Bembine Tablet

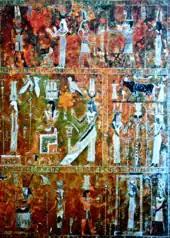
The Bembine Table of Isis (detail)

The Bembine Tablet, the Bembine Table of Isis or the Mensa Isiaca (Isiac Tablet) is an elaborate tablet of bronze with enamel and silver inlay, most probably of Roman origin but imitating the ancient Egyptian style. It was named in the Renaissance after Cardinal Bembo, a celebrated antiquarian who acquired it after the 1527 sack of Rome. Thereafter it was used by antiquarians to penetrate the meaning of Egyptian hieroglyphs, which were not authentically deciphered until the 19th century. Owing to these prior misconceptions, the tablet became of importance to western esoteric traditions.